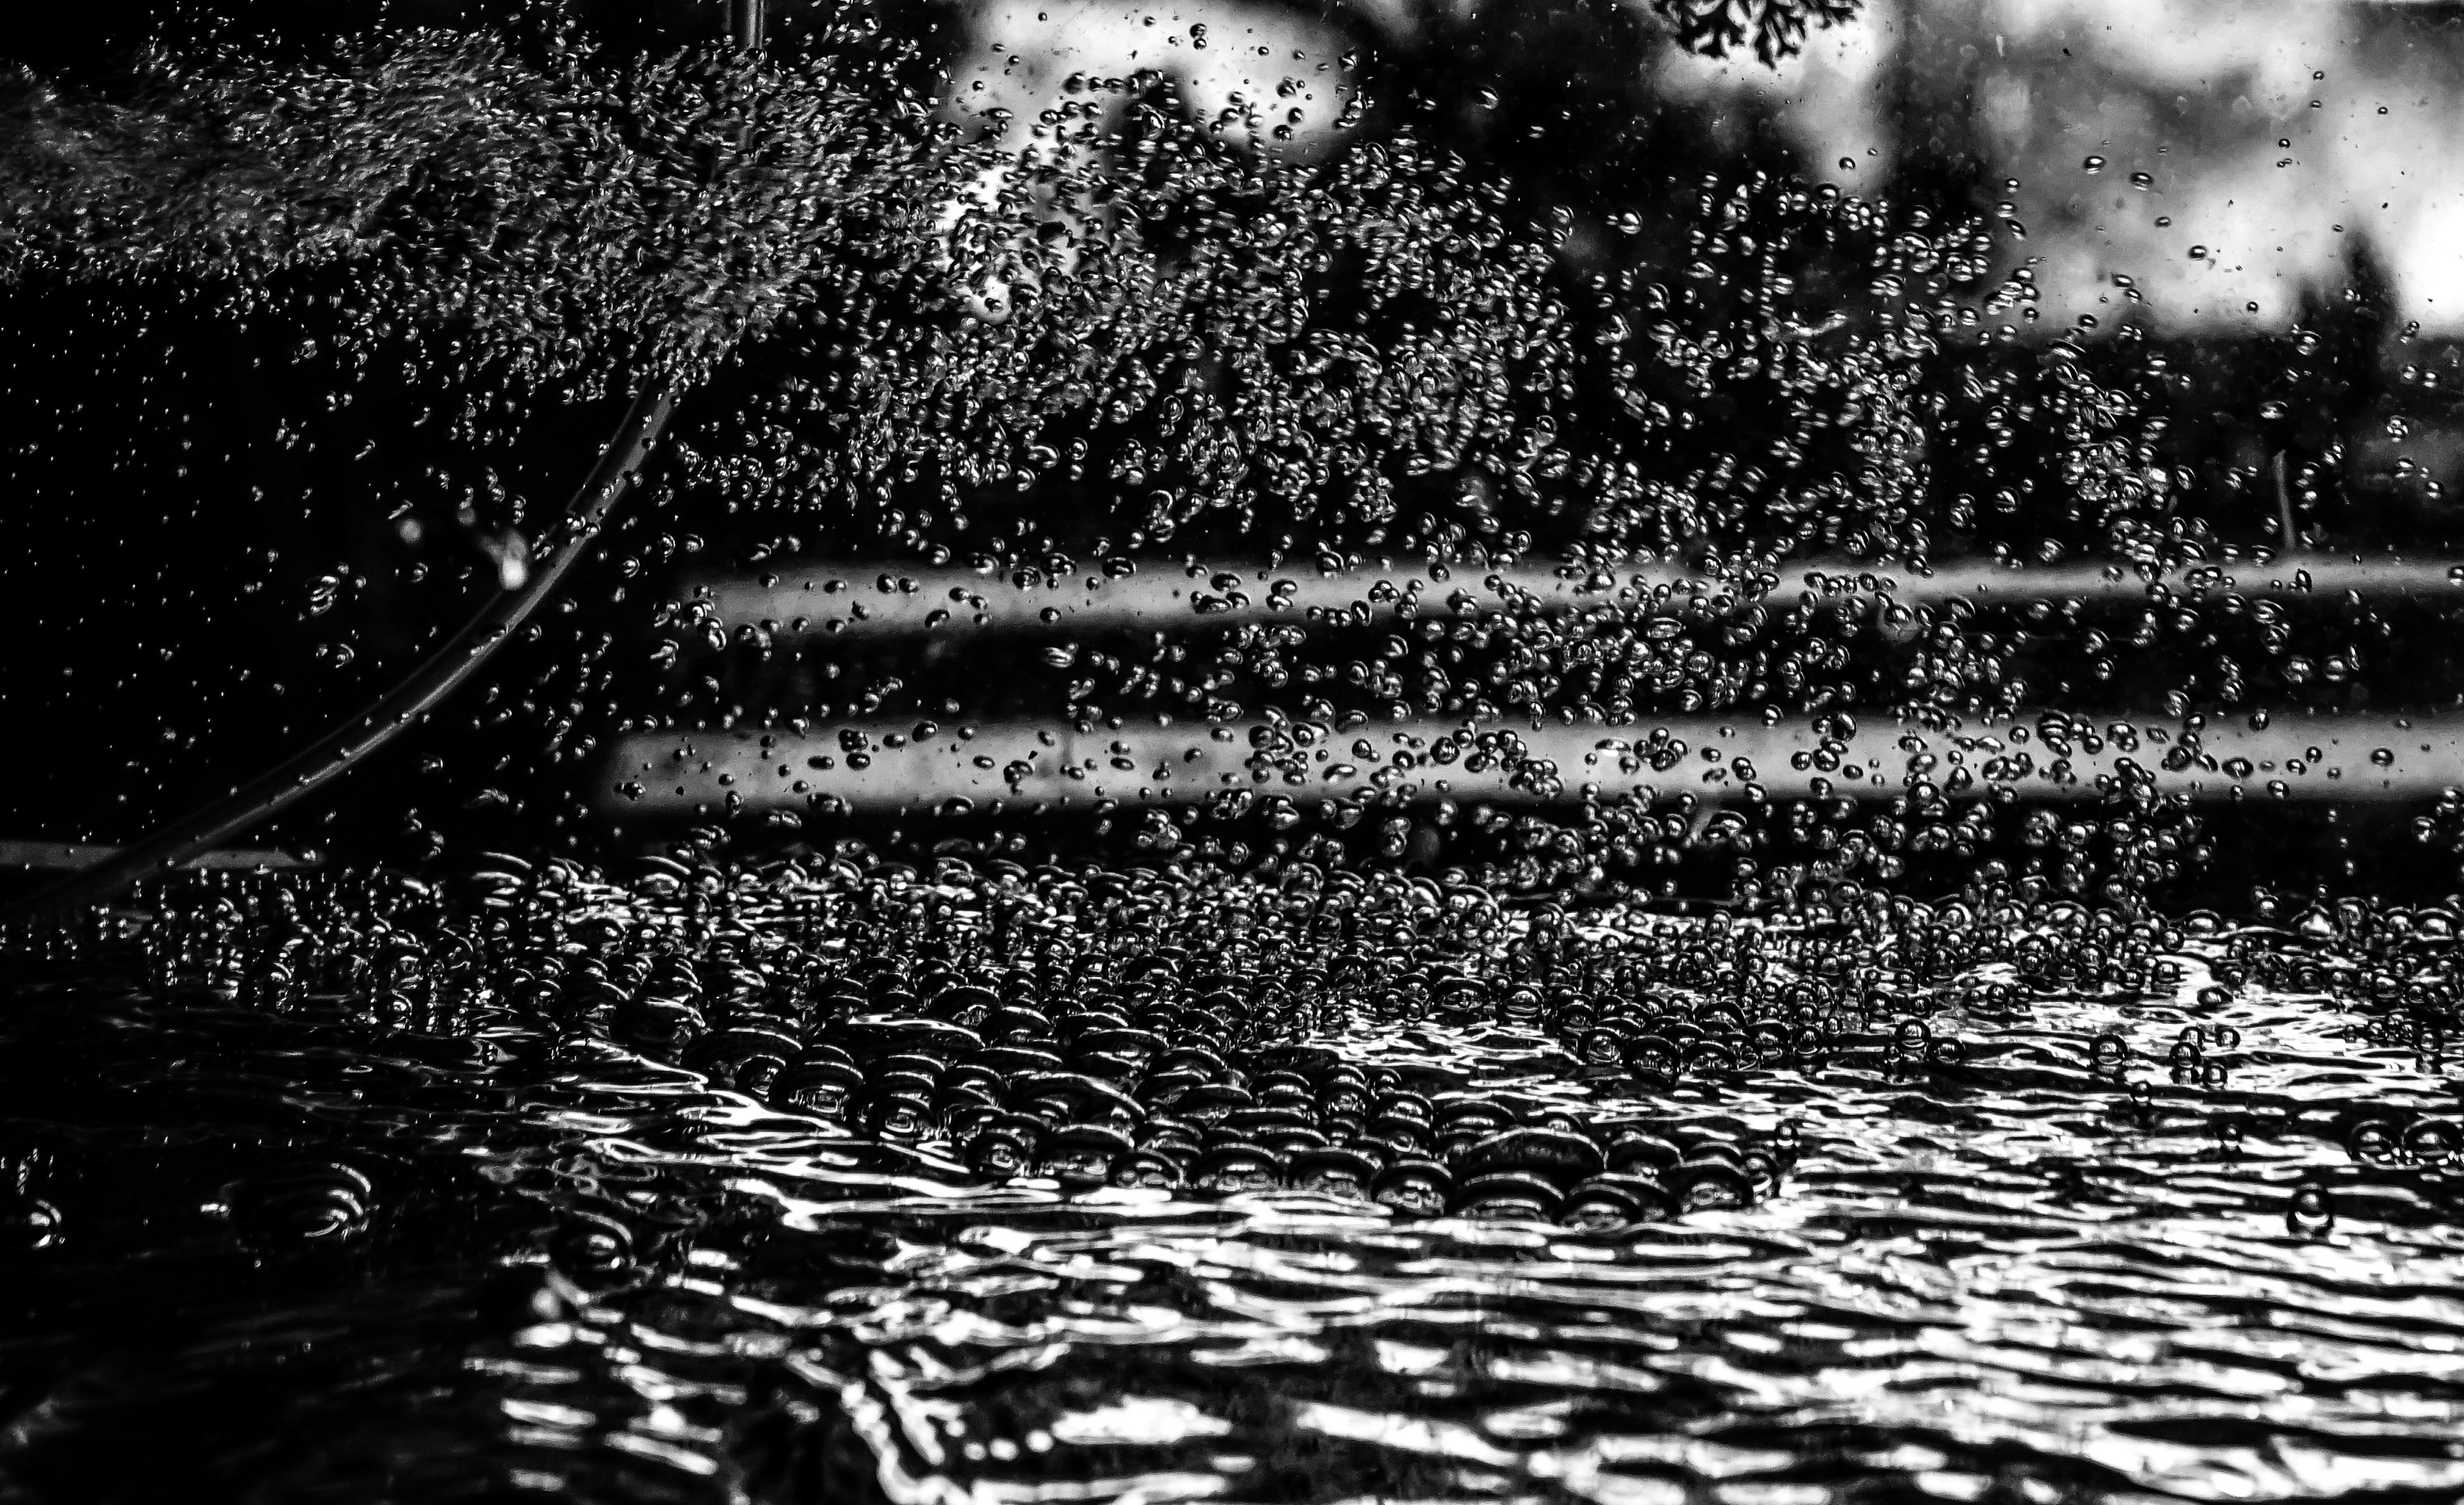
black and white, photography, line, reflection, darkness, black, monochrome, monochrome photography